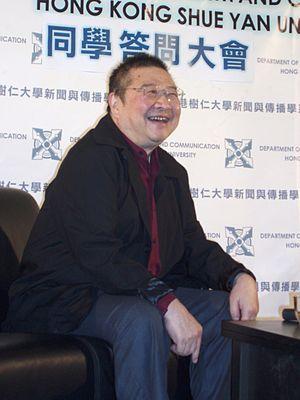
M. Ni Kuang à la assemble générale de la faculté de journalisme et de communication, Shue Yan Université, Hong Kong
Ni Kuang, de son vrai nom Ni Cong, également appelé Ngai Hong, I Kuang ou Yi Kuang, est un romancier et scénariste américano-hongkongais ayant écrit plus de 300 romans de wuxia et de science-fiction et plus de 400 scénarios de films.